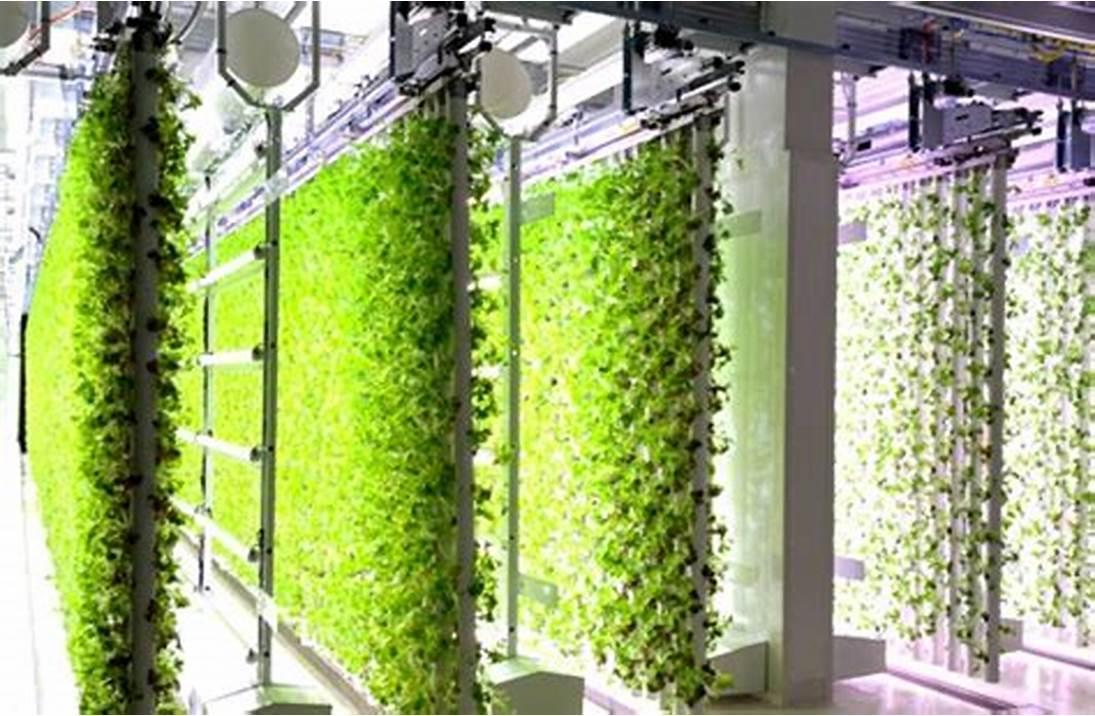
Mashine ya kisasa ya kilimo inayolima mimea kwa mfumo wa ndani bila kutumia udongo, ikitumia teknolojia ya umwagiliaji wa matone na taa za mwanga wa bandia, kusaidia ukuaji wa mimea hii, mfumo huu unaongeza mavuna kwa kutumia nafasi ndogo na maji kidogo, huku ukihakikisha usafi na udhibiti wa mazingira ya ukuaji.